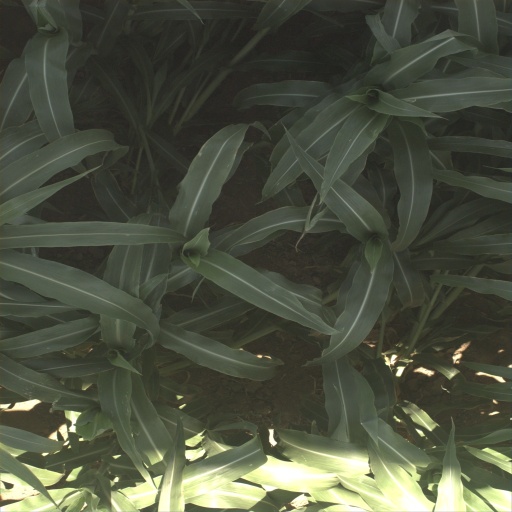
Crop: sorghum